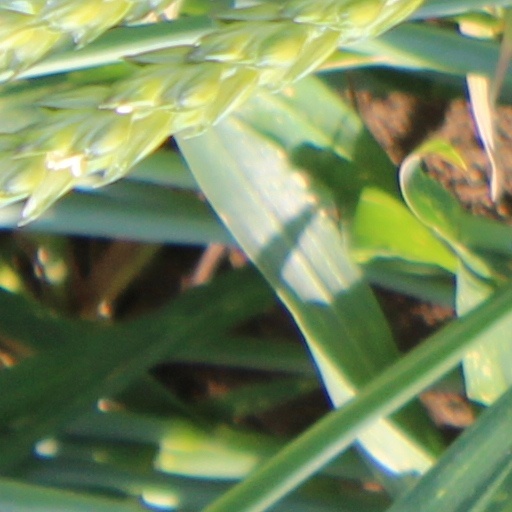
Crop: wheat